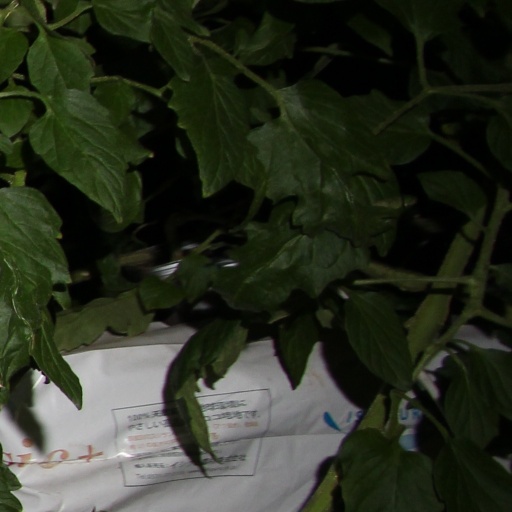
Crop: tomato